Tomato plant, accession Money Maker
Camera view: horizontal (90 deg, fisheye); turntable rotation: 210 degrees
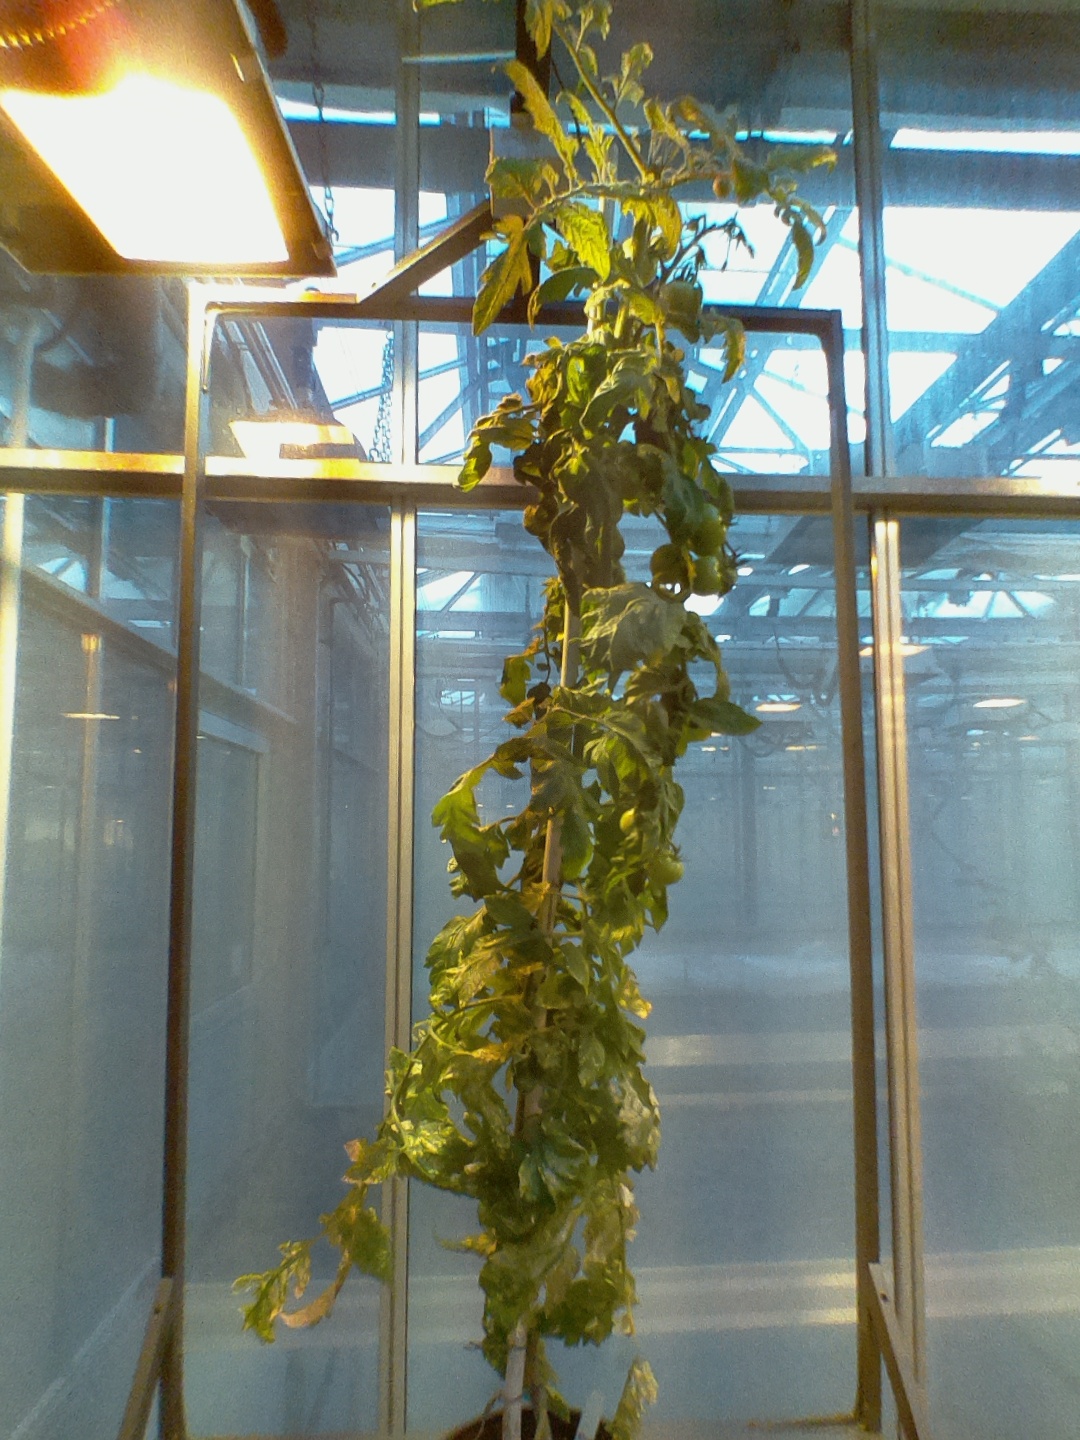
BBCH growth stage 79: 90% -100% of final fruit size